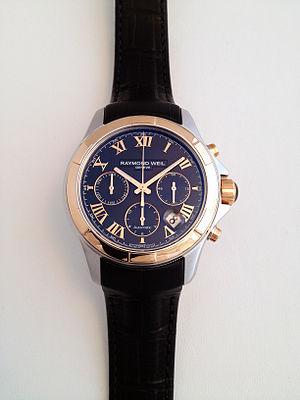
Raymond Weil est une entreprise suisse fabriquant, distribuant et vendant des montres de luxe. Fondée en 1976 à Genève par Raymond Weil, elle fait partie des dernières marques indépendantes de l’industrie horlogère de luxe suisse.